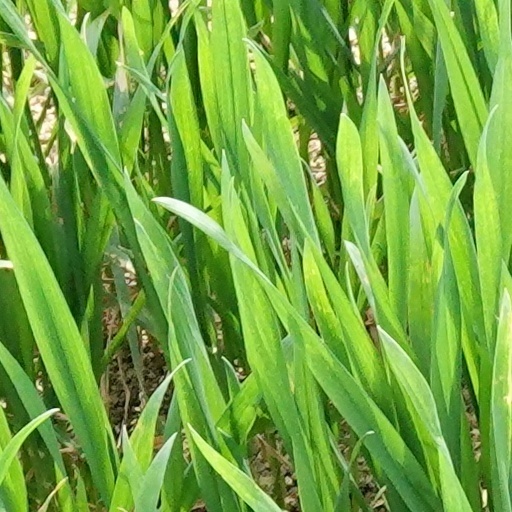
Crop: wheat